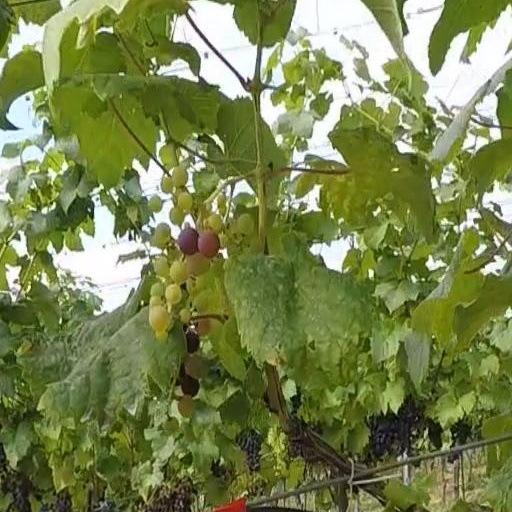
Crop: grape